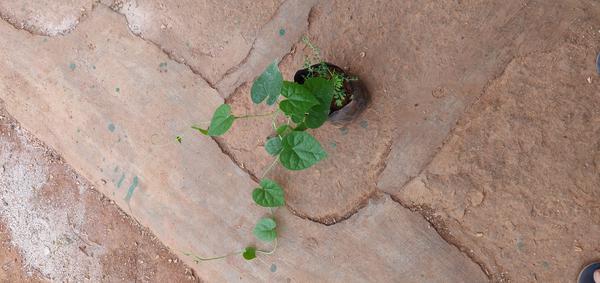
Plant: Amruta_Balli